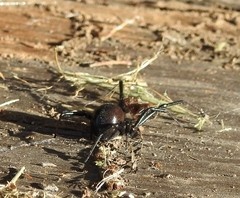
Species: Lactrodectus_hesperus